Arthur Friedenreich

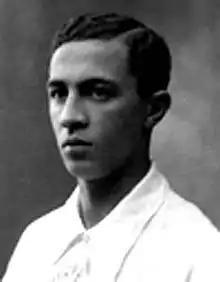
Young Arthur Friedenreich

Friedenreich was born in São Paulo to Oscar Friedenreich, a German businessman whose father immigrated to Brazil, and Mathilde, a Black Brazilian teacher who has been described in various sources as both a former slave and a teacher. Due to his Afro-Brazilian origin, Friedenreich faced racial discrimination, though he was able to mitigate some of its effects thanks to his father's reputation and social standing.